Portrait of Jan de Leeuw

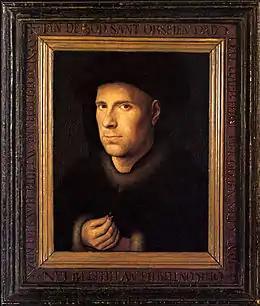
"Portrait of Jan de Leeuw", 24.5 x 19cm, 1436. Kunsthistorisches Museum, Vienna

Portrait of Jan de Leeuw is a small 1436 oil on wood painting by the Early Netherlandish master Jan van Eyck, now in the Kunsthistorisches Museum, Vienna. De Leeuw was a goldsmith living in Bruges; most art historians accept that, given the familiarity of the portrait, that he and van Eyck knew each other and were on good terms. The work is still in its original frame, which is painted over to look like bronze.